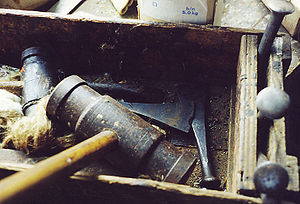
Kalfatrejern
Kalfatreværktøj i kasse, bl.a. ses en kalfatrekølle
Kalfatreværktøj i kalfatrekasse. Foto taget i Frederikshavn ca 1990 af Børge Askholm.
Kalfatrejern, også kaldt digtejern er forskelligt udformede stykker værktøj, der bruges af bådebyggere, når de skal tætne nåderne imellem bordplankerne. Nogle af dem har mere eller mindre skarpe kanter, mens andre har en v-formet udskæring langs den forholdsvis lange ”æg”. Bredden varierer efter det nåd, der skal digtes.